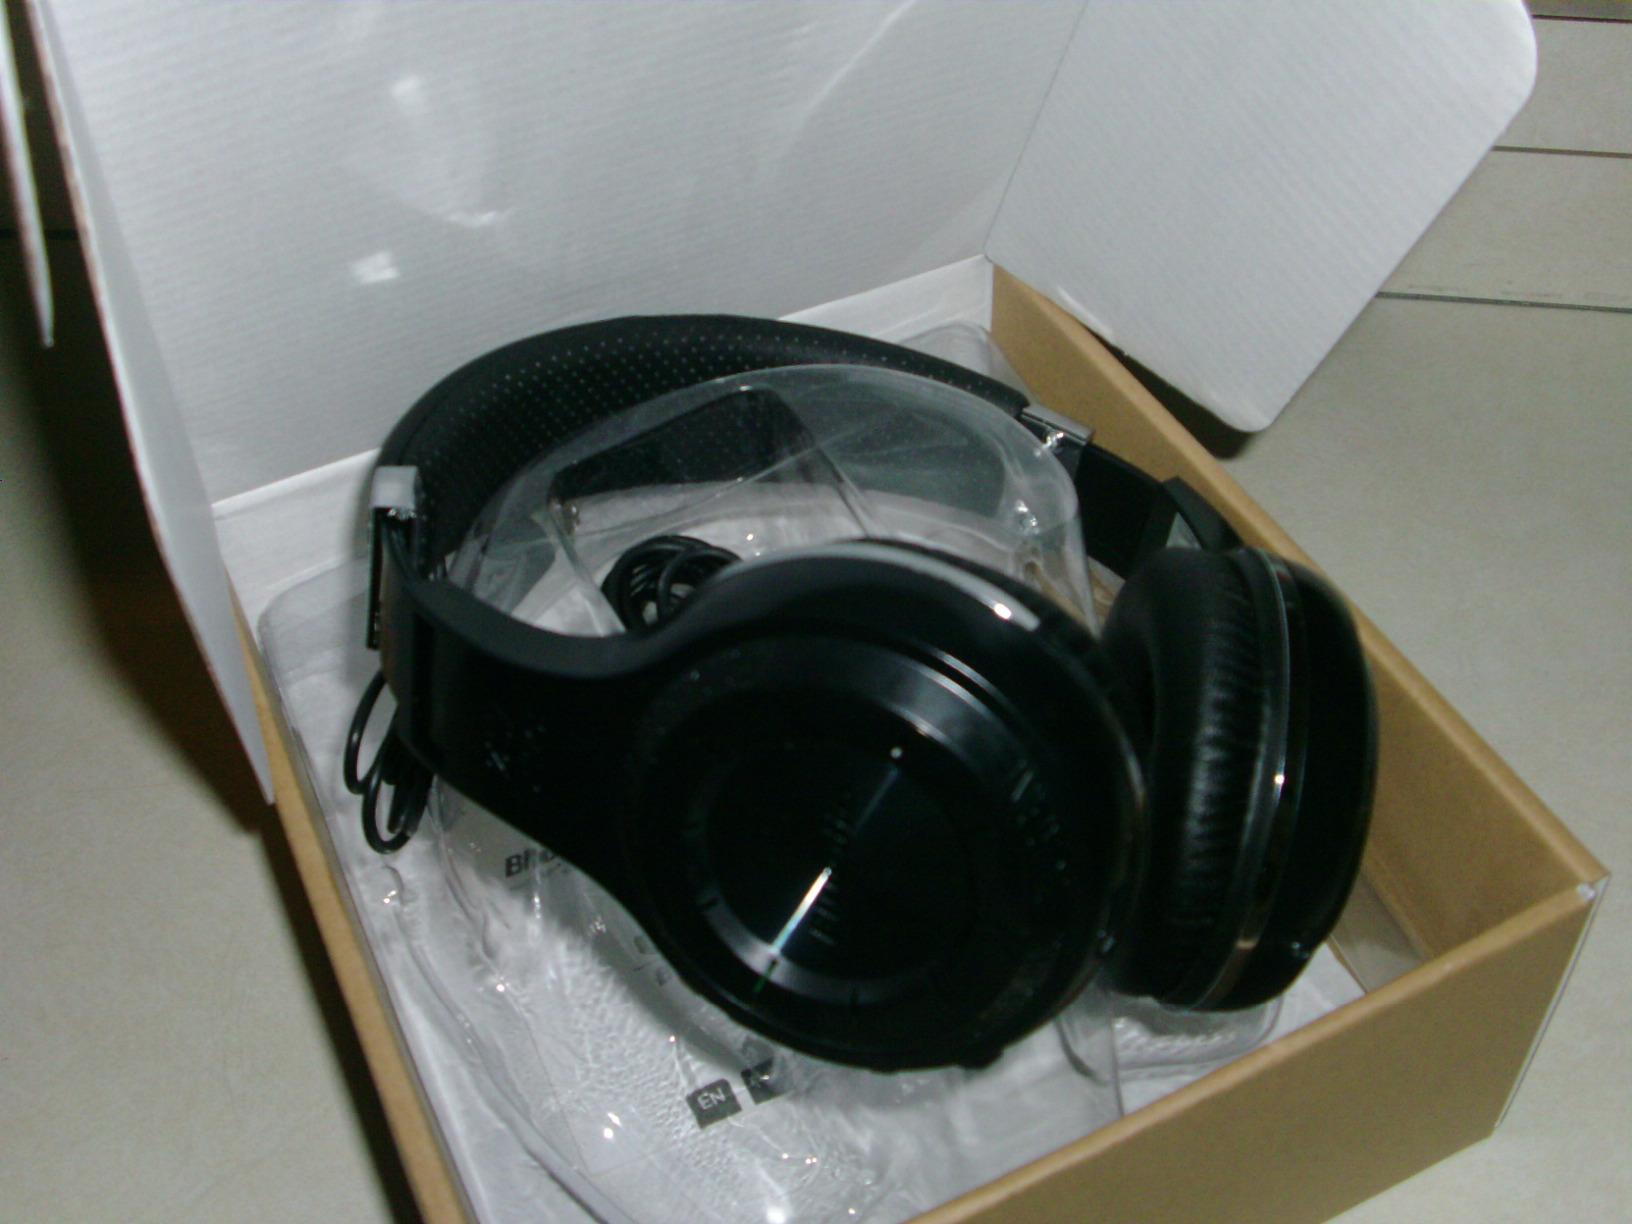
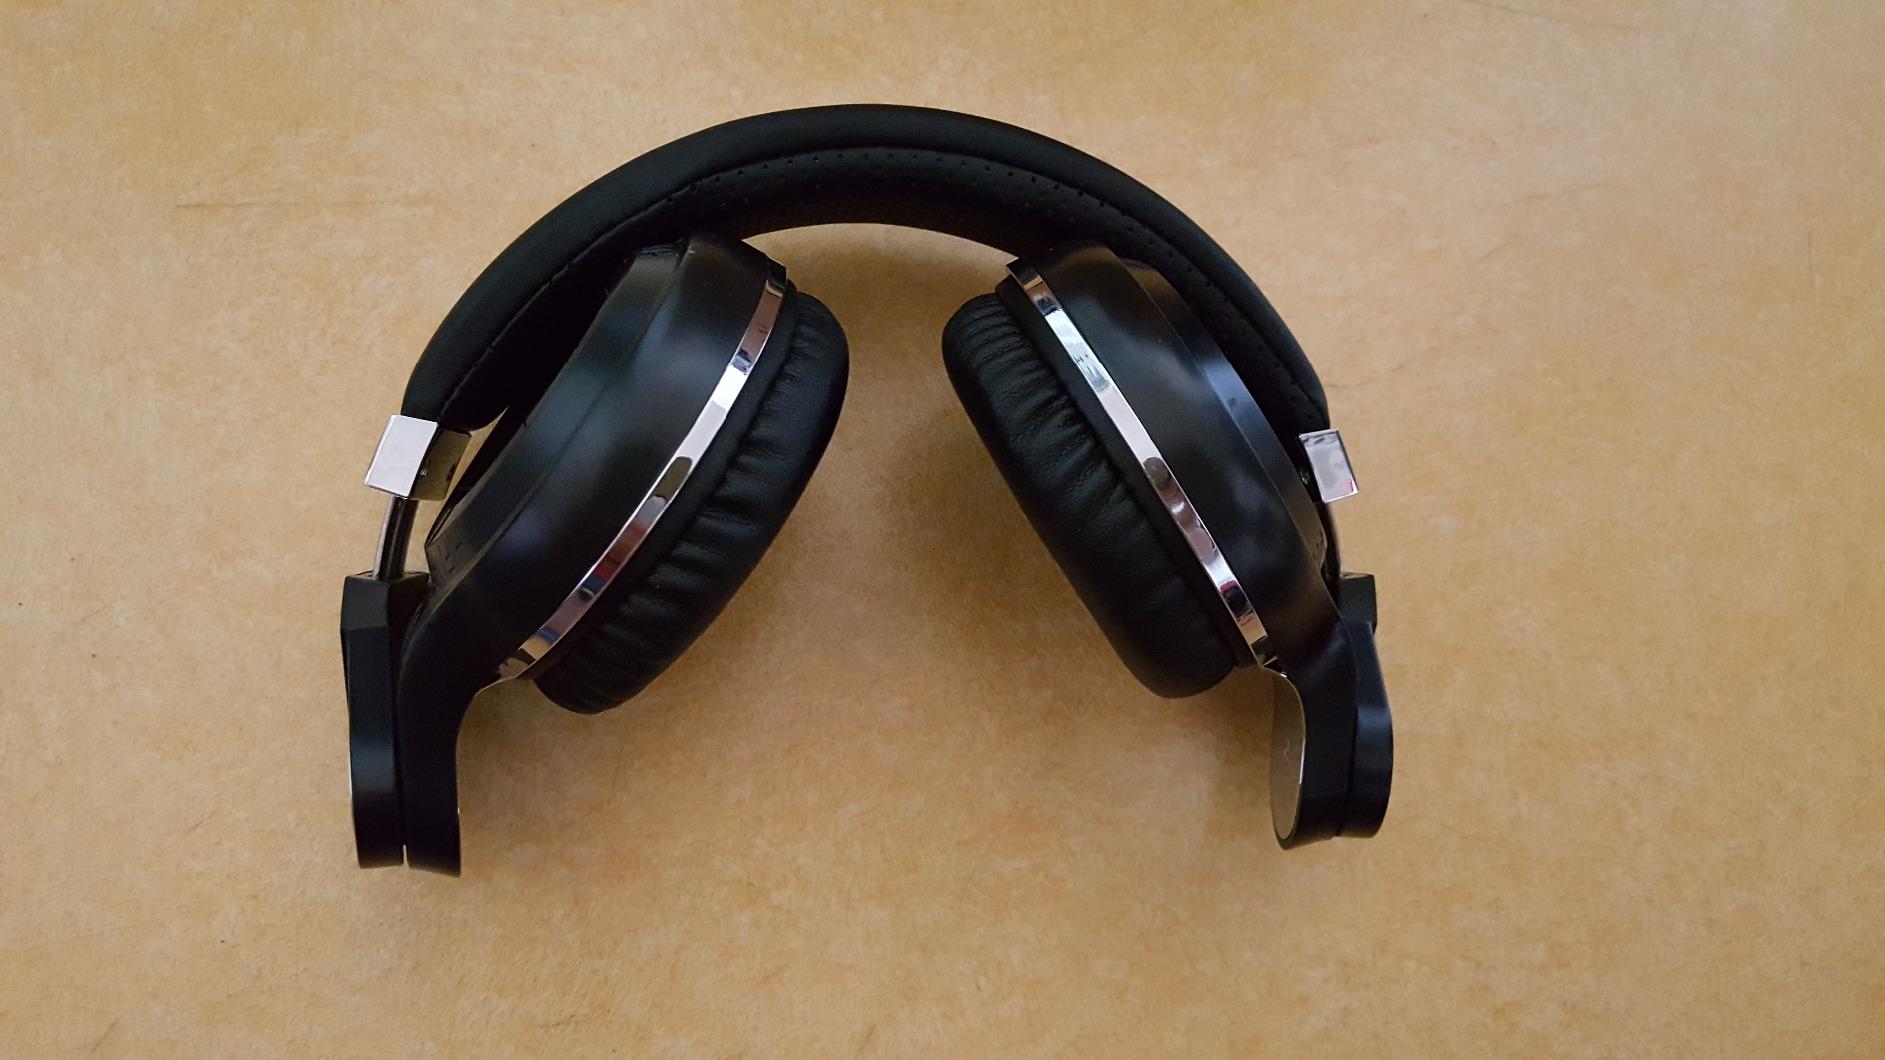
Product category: headphones
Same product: no